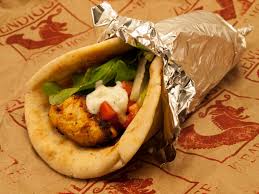
Yemek: kebap